Lauren Schmidt Hissrich

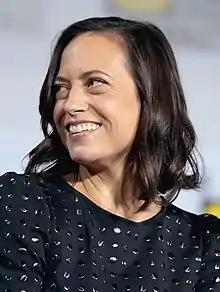
Schmidt Hissrich at the 2019 San Diego Comic-Con

Lauren Schmidt-Hissrich (born ) is an American television producer and screenwriter. She is the series creator of the television series "The Witcher".